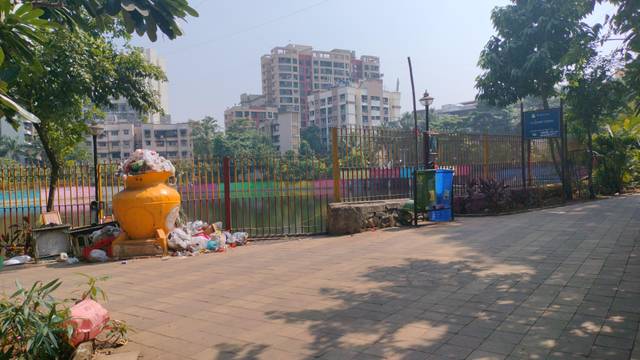
Region: India
Coordinates: 19.269, 72.873